Luigi Villoresi

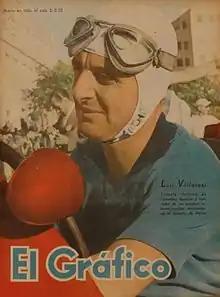
Villoresi in 1947, on the cover of "El Gráfico"

Luigi "Gigi" Villoresi (16 May 1909 – 24 August 1997) was an Italian racing driver, who competed in Formula One from to .